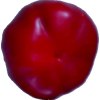
Label: red_pepper